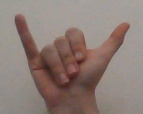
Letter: ya